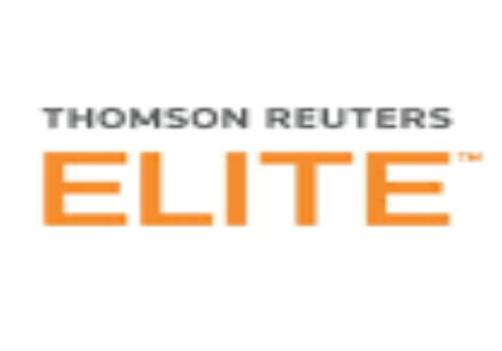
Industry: Others